Arras-class aviso

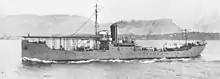
The French aviso "Bapaume" was fitted with a hangar deck and used for flying-off tests

Ships completed before the end of the war participated in the trans-Atlantic convoys. In the Interwar period the avisos "Belfort", "Épernay", "Lunéville", "Péronne", "Revigny" in November 1927 and "Reims" in 1928, were loaned to the "Compagnie générale aéropostale". While in "Compagnie générale aéropostale" service "Épernay" caught fire and was destroyed off of Natal in 1930. The surviving ships were returned to French naval service in 1931. "Bar-le-Duc" foundered and was stricken off of Lesbos while escorting Wrangel's fleet during the Allied intervention in the Russian Civil War in 1920. Other ships were reassigned to a variety of duties. "Les Éparges" and "Ypres" were disarmed and converted to survey vessels. "Vauquois" and "Remiremont" were used as training ships. "Bapaume" was temporarily given a flight deck from bow to bridge for takeoff training for French Naval Aviation under a plan devised by naval aviation pioneer Paul Teste between 1920 and 1924. "Belfort" was converted to a seaplane tender.